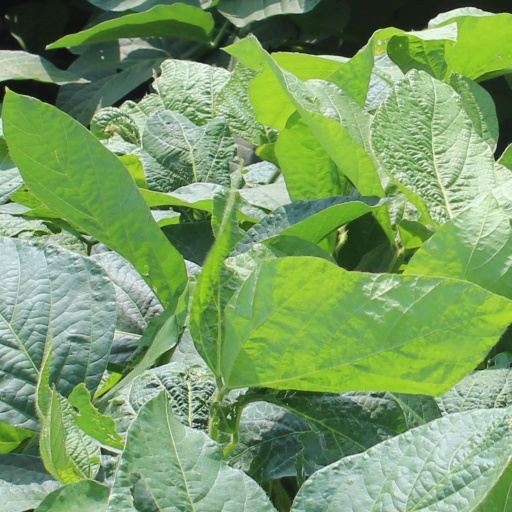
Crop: soybean